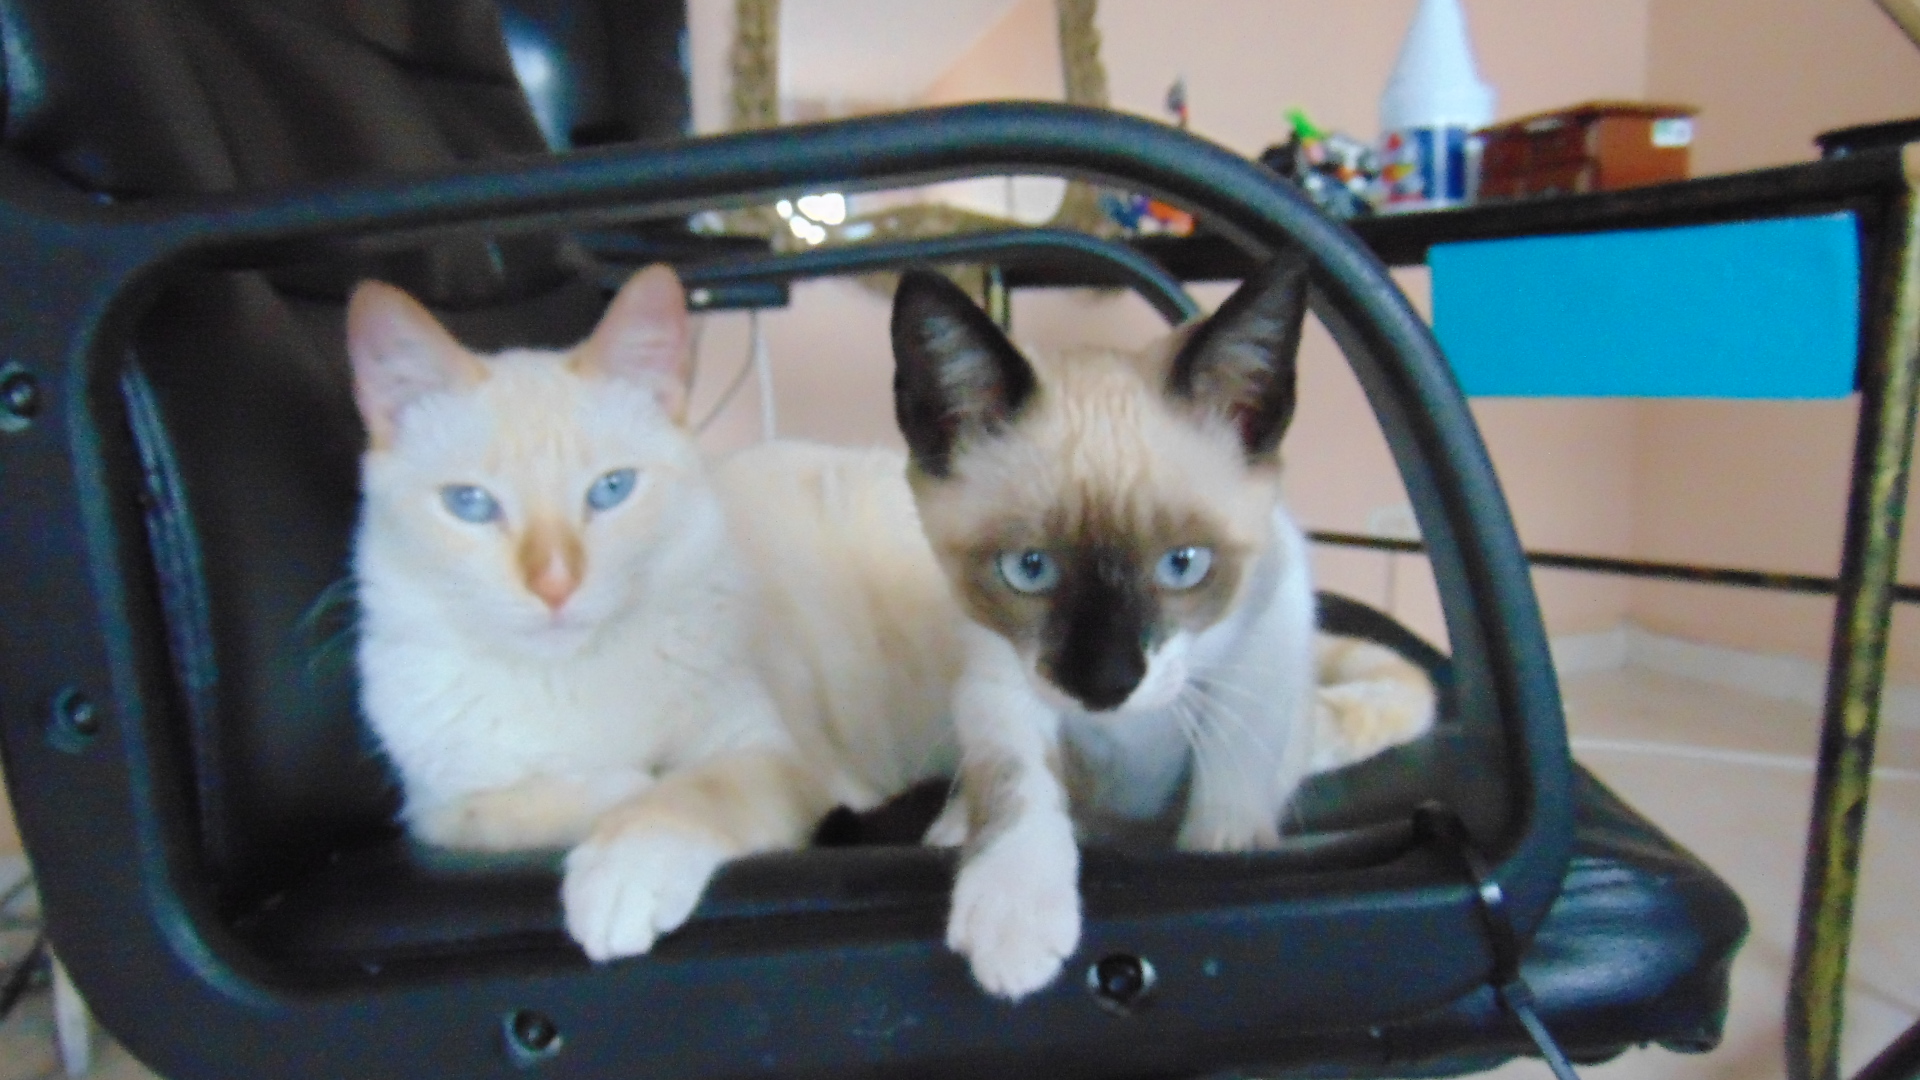
cats, cat, mammal, vertebrate, small to medium sized cats, felidae, siamese, whiskers, thai, carnivore, snowshoe, birman, tonkinese, balinese, kitten, ragdoll, eye, colorpoint shorthair, iris, Ojos azules, burmese, javanese, domestic short haired cat, polydactyl cat, asian, fawn, aegean cat